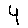
Label: 4